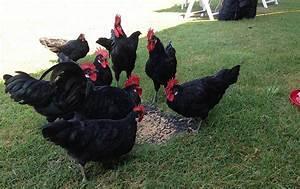
chicken